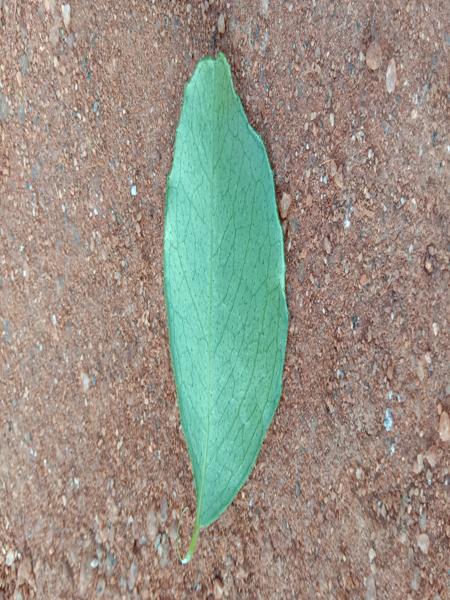
Plant: Curry